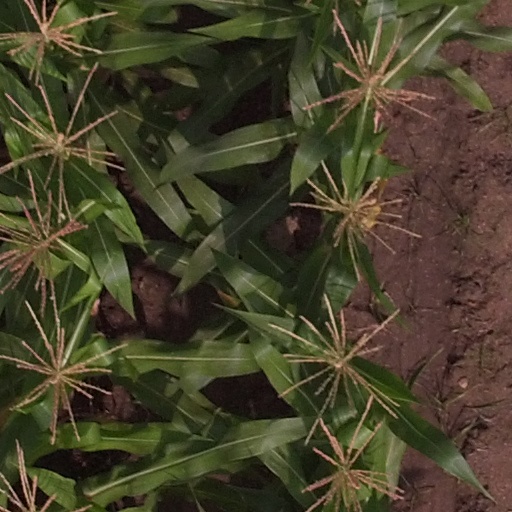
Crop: maize; corn